Camp Interlaken JCC

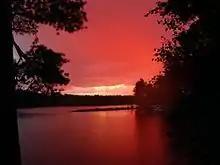
"Lake Sunset," a sunset over the lake at Camp Interlaken

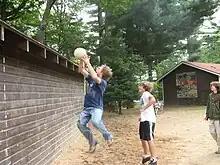
Ben Golopol in a heated moment of Tushball, the unofficial sport of Camp Interlaken

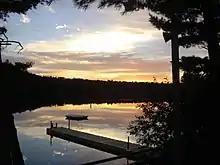
A photo of Lake Finley, the lake on which Camp Interlaken is located, taken by the docks.

Individual Sports: Tennis, Gymnastics, Golf, Disc golf, Tushball, Gaga, Archery, Cycling, Fitness, and Rock Climbing Wall.